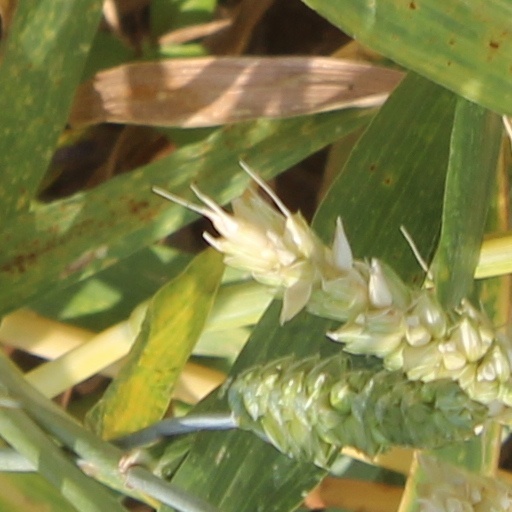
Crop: wheat